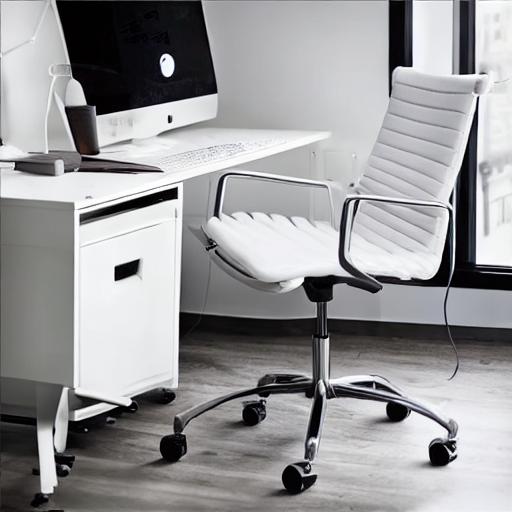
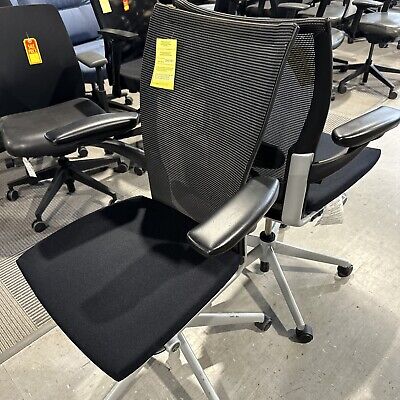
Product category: items_chair
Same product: no